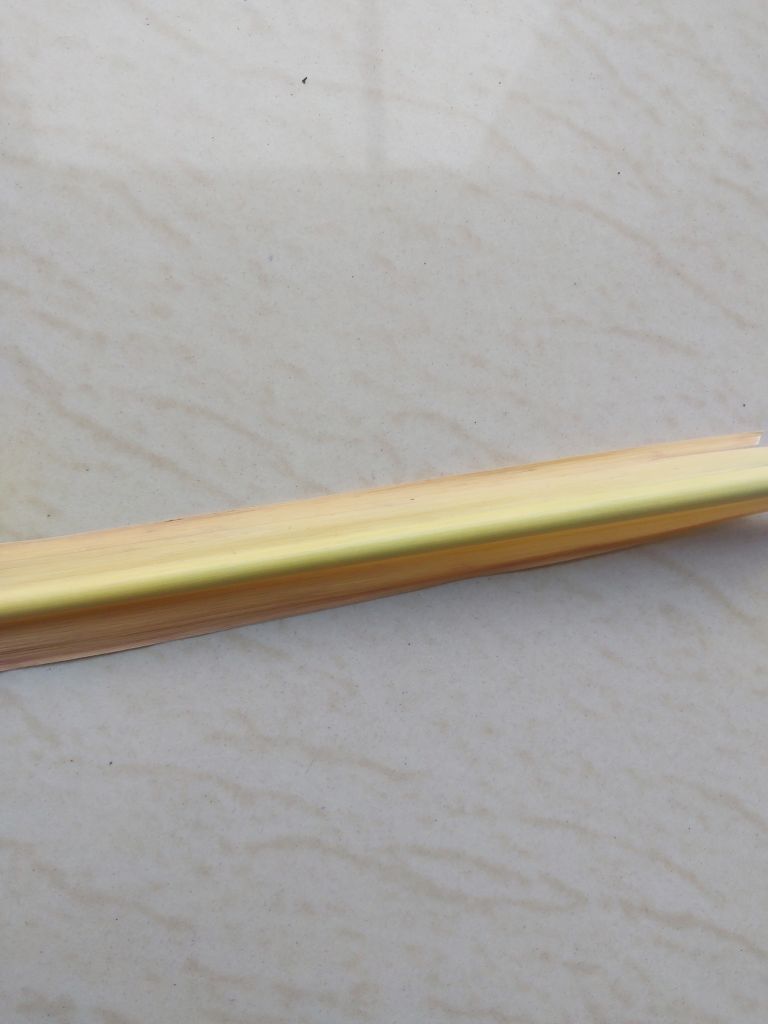
Label: Yellow Leaf